Vo0

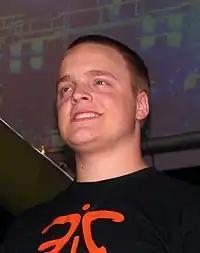
Kaasjager in 2005

Sander Kaasjager (born 21 June 1985), who plays under the pseudonym Vo0, is a Dutch professional player of the first-person shooter games "Painkiller", "Quake II", "Quake III ", "Quake 4", "Quake Live" and "Quake Champions", as well as the MMORPG "World of Warcraft". He has won the most titles and prize money from professional "Painkiller" tournaments out of all other players, having won over US$250,000.